USS Hector (AC-7)

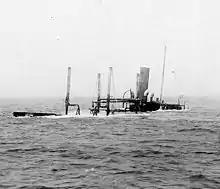
After part of the ship, photographed from her forward part, some time after she was wrecked off the U.S. Atlantic Coast on 14 July 1916.

"Hector" was battered by winds of for 16 hours during the Charleston Hurricane of 1916 while at sea in the Atlantic Ocean off South Carolina. She was disabled when hatches gave way and her boiler room flooded. The ship was wrecked on a reef off Point Romaine, South Carolina on 14 July 1916, breaking in two and sank three days later.